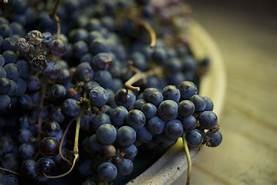
Label: grape